Stephen Yarwood

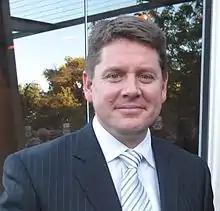
Stephen Yarwood in November 2010

Stephen Yarwood (born 23 March 1971) is an Australian urban futurist and the former lord mayor of the City of Adelaide in South Australia, serving from 2010 to 2014.